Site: brandenburg
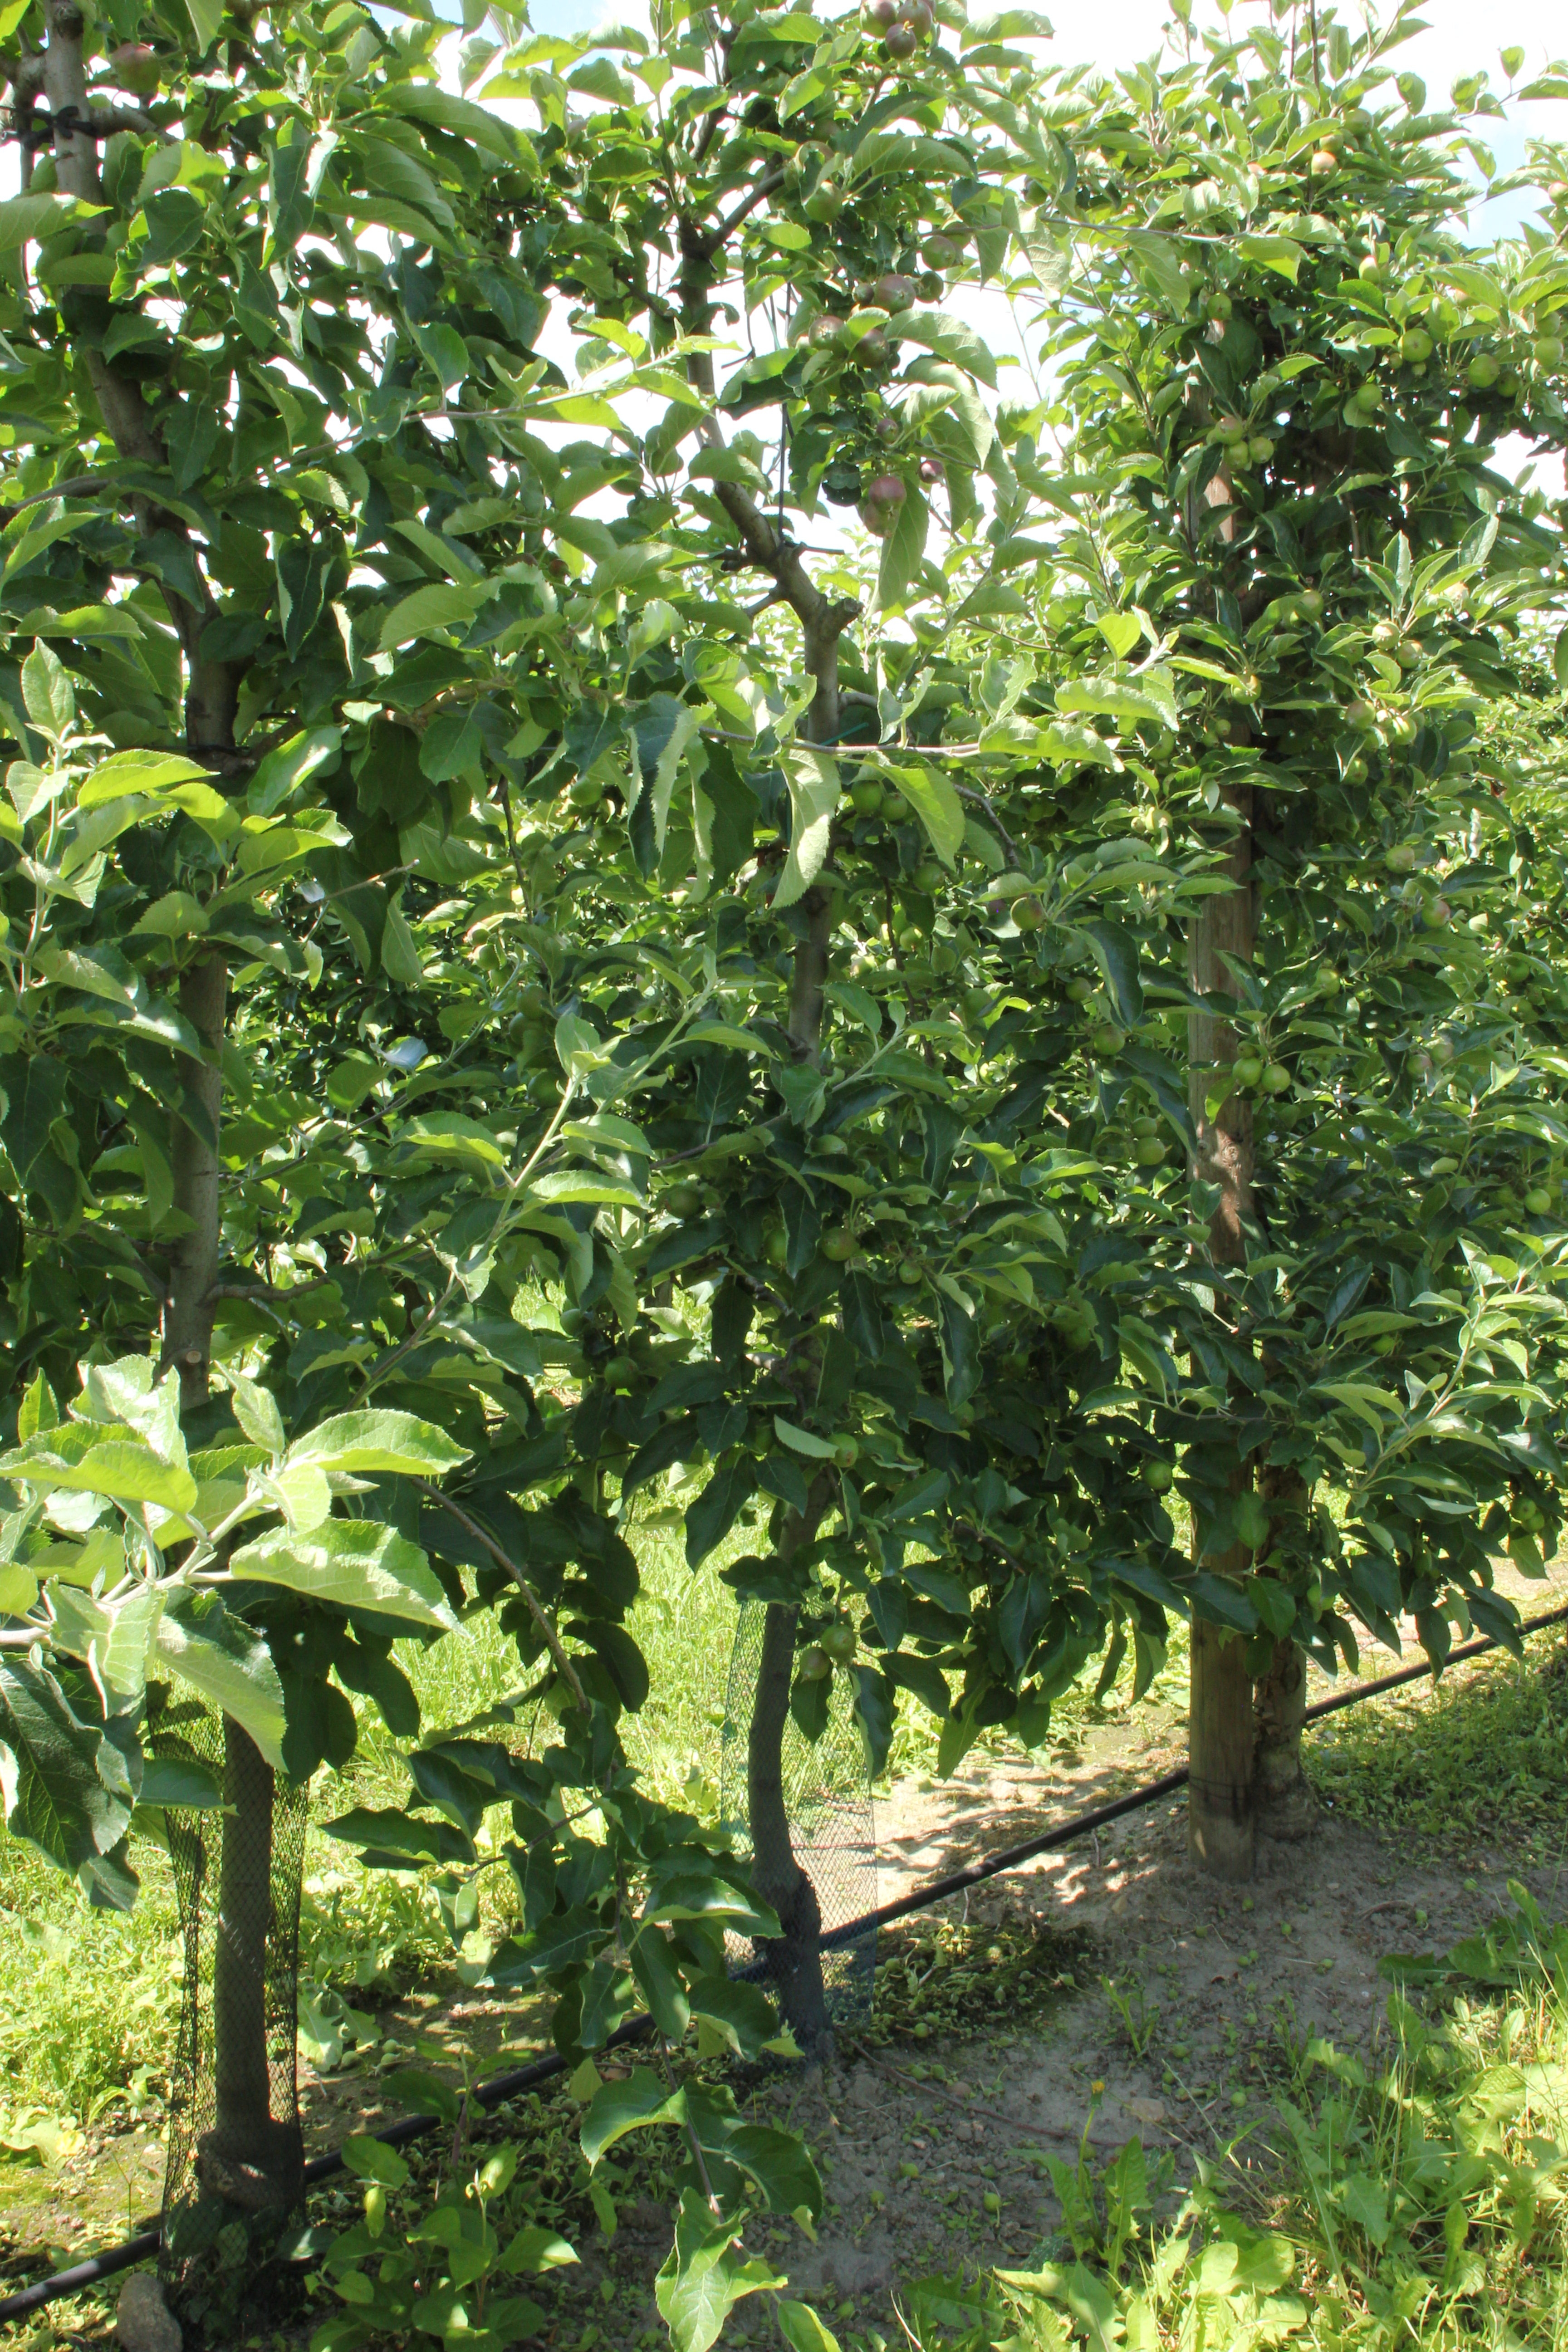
Growth stage (BBCH 73): Development of fruit